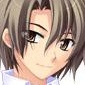
Portrait style: Anime Portrait